Grabow

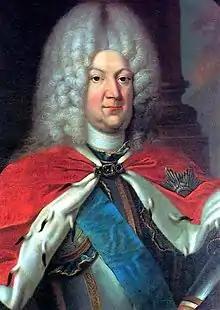
Karl Leopold, Duke of Mecklenburg-Schwerin

The old town hall was built in 1687/88. On 3 June 1725, the vast majority of the town was destroyed by a great fire, this included the old town hall, which was rebuilt in 1728, remaining in use to this day; and the ducal palace, which was never rebuilt. After the fire, the incumbent first mayors, Hans Scheffer and Franz Heinrich Accidalius, commenced the rebuilding of the town in its now iconic style of close core timber-framed houses which still characterize the old town. The oldest building in Grabow dates to 23 May 1702, meaning that it survived the great fire.